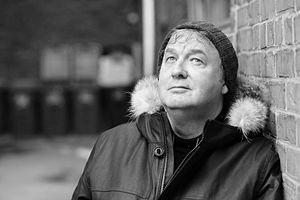
photo Christophe Brachet
Dominique Besnehard, né le 5 février 1954 à Bois-Colombes, est un producteur de cinéma et acteur français.